Fourth generation of video game consoles

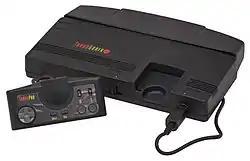
TurboGrafx-16

The PC Engine was the result of a collaboration between Hudson Soft and NEC and launched in Japan on October 30, 1987. It launched under the name TurboGrafx-16 in North America on August 29, 1989.